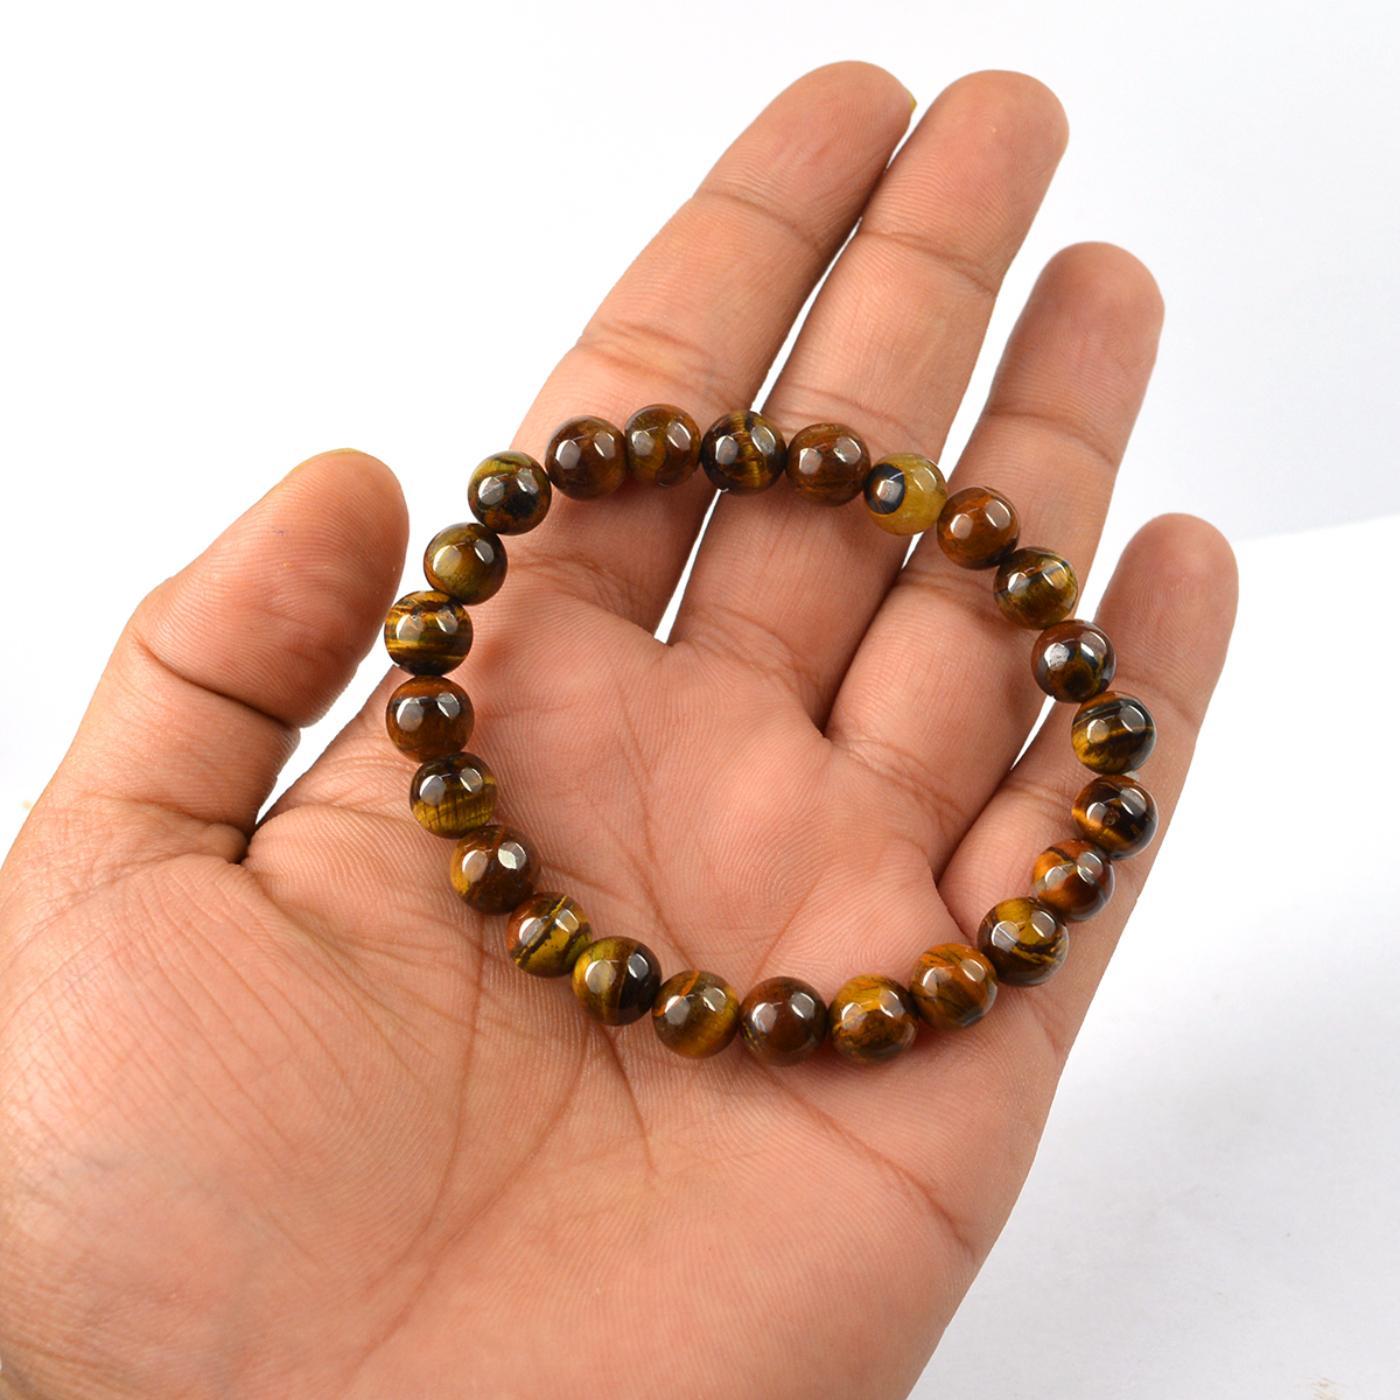
Reiki Crystal Products Tiger Eye Certified Bracelet Round Bead 6 mm Bracelet for Reiki And Crystal Healing
Type: Bracelets & Bangles
Brand: Reiki Crystal Products
Price: Rs. 499
Stretchable Elastic Handmade Natural Crystal Stone Bracelet | Diameter : 2.5 Inch. | Stone Size - 8 mm | Charged By Reiki Grand Master & Vastu Expert
Features: Stretchable Elastic Handmade Natural Crystal Stone Bracelet | Diameter : 2.5 Inch. | Stone Size - 8 mm | Charged By Reiki Grand Master & Vastu Expert,Natural Healing Stone for Reiki Healing, Crystal Healing, Numerology, Tarot, Astrology, Vastu, Angle Healing & Feng Shui,100% Authentic, Original and Natural Healing Stone / Crystal - small holes, crack marks on the surface or inside the stones are often visible,Material : Natural Healing Stones See Images & Product Description For Healing Properties /Advantages,Stylish Party-Daily-Office-Casual Wear Reiki Healing Stone Bracelet for Men, Women, Boys, Girls. Best for Gifting & Personal Use.
Included: Pack of 1 X Tiger's Eye_8mm_Certified_Bracelet